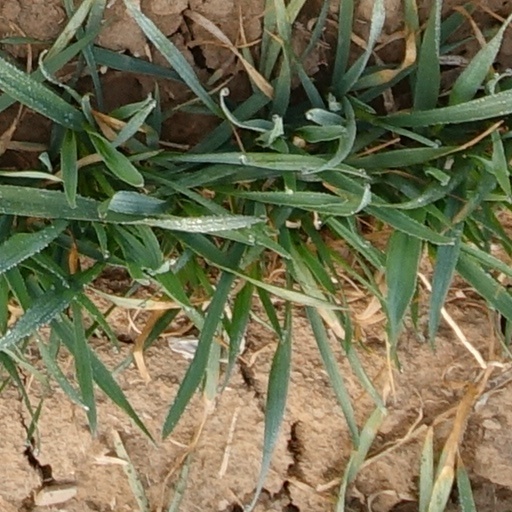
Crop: wheat